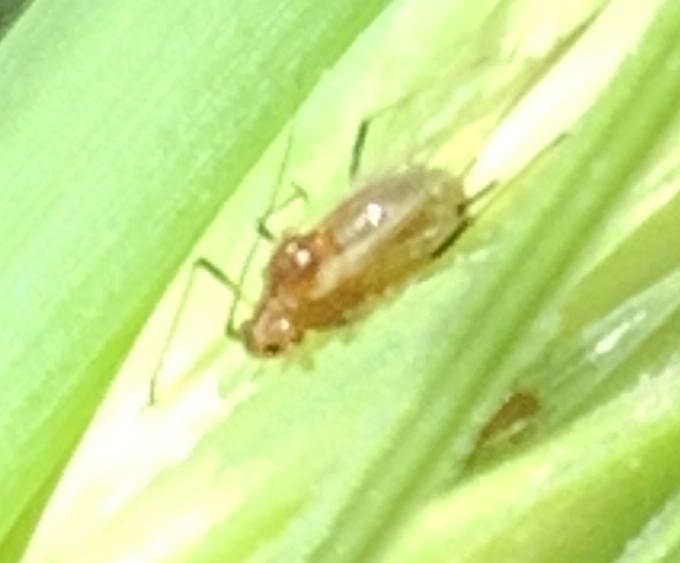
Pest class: english_grain_aphid